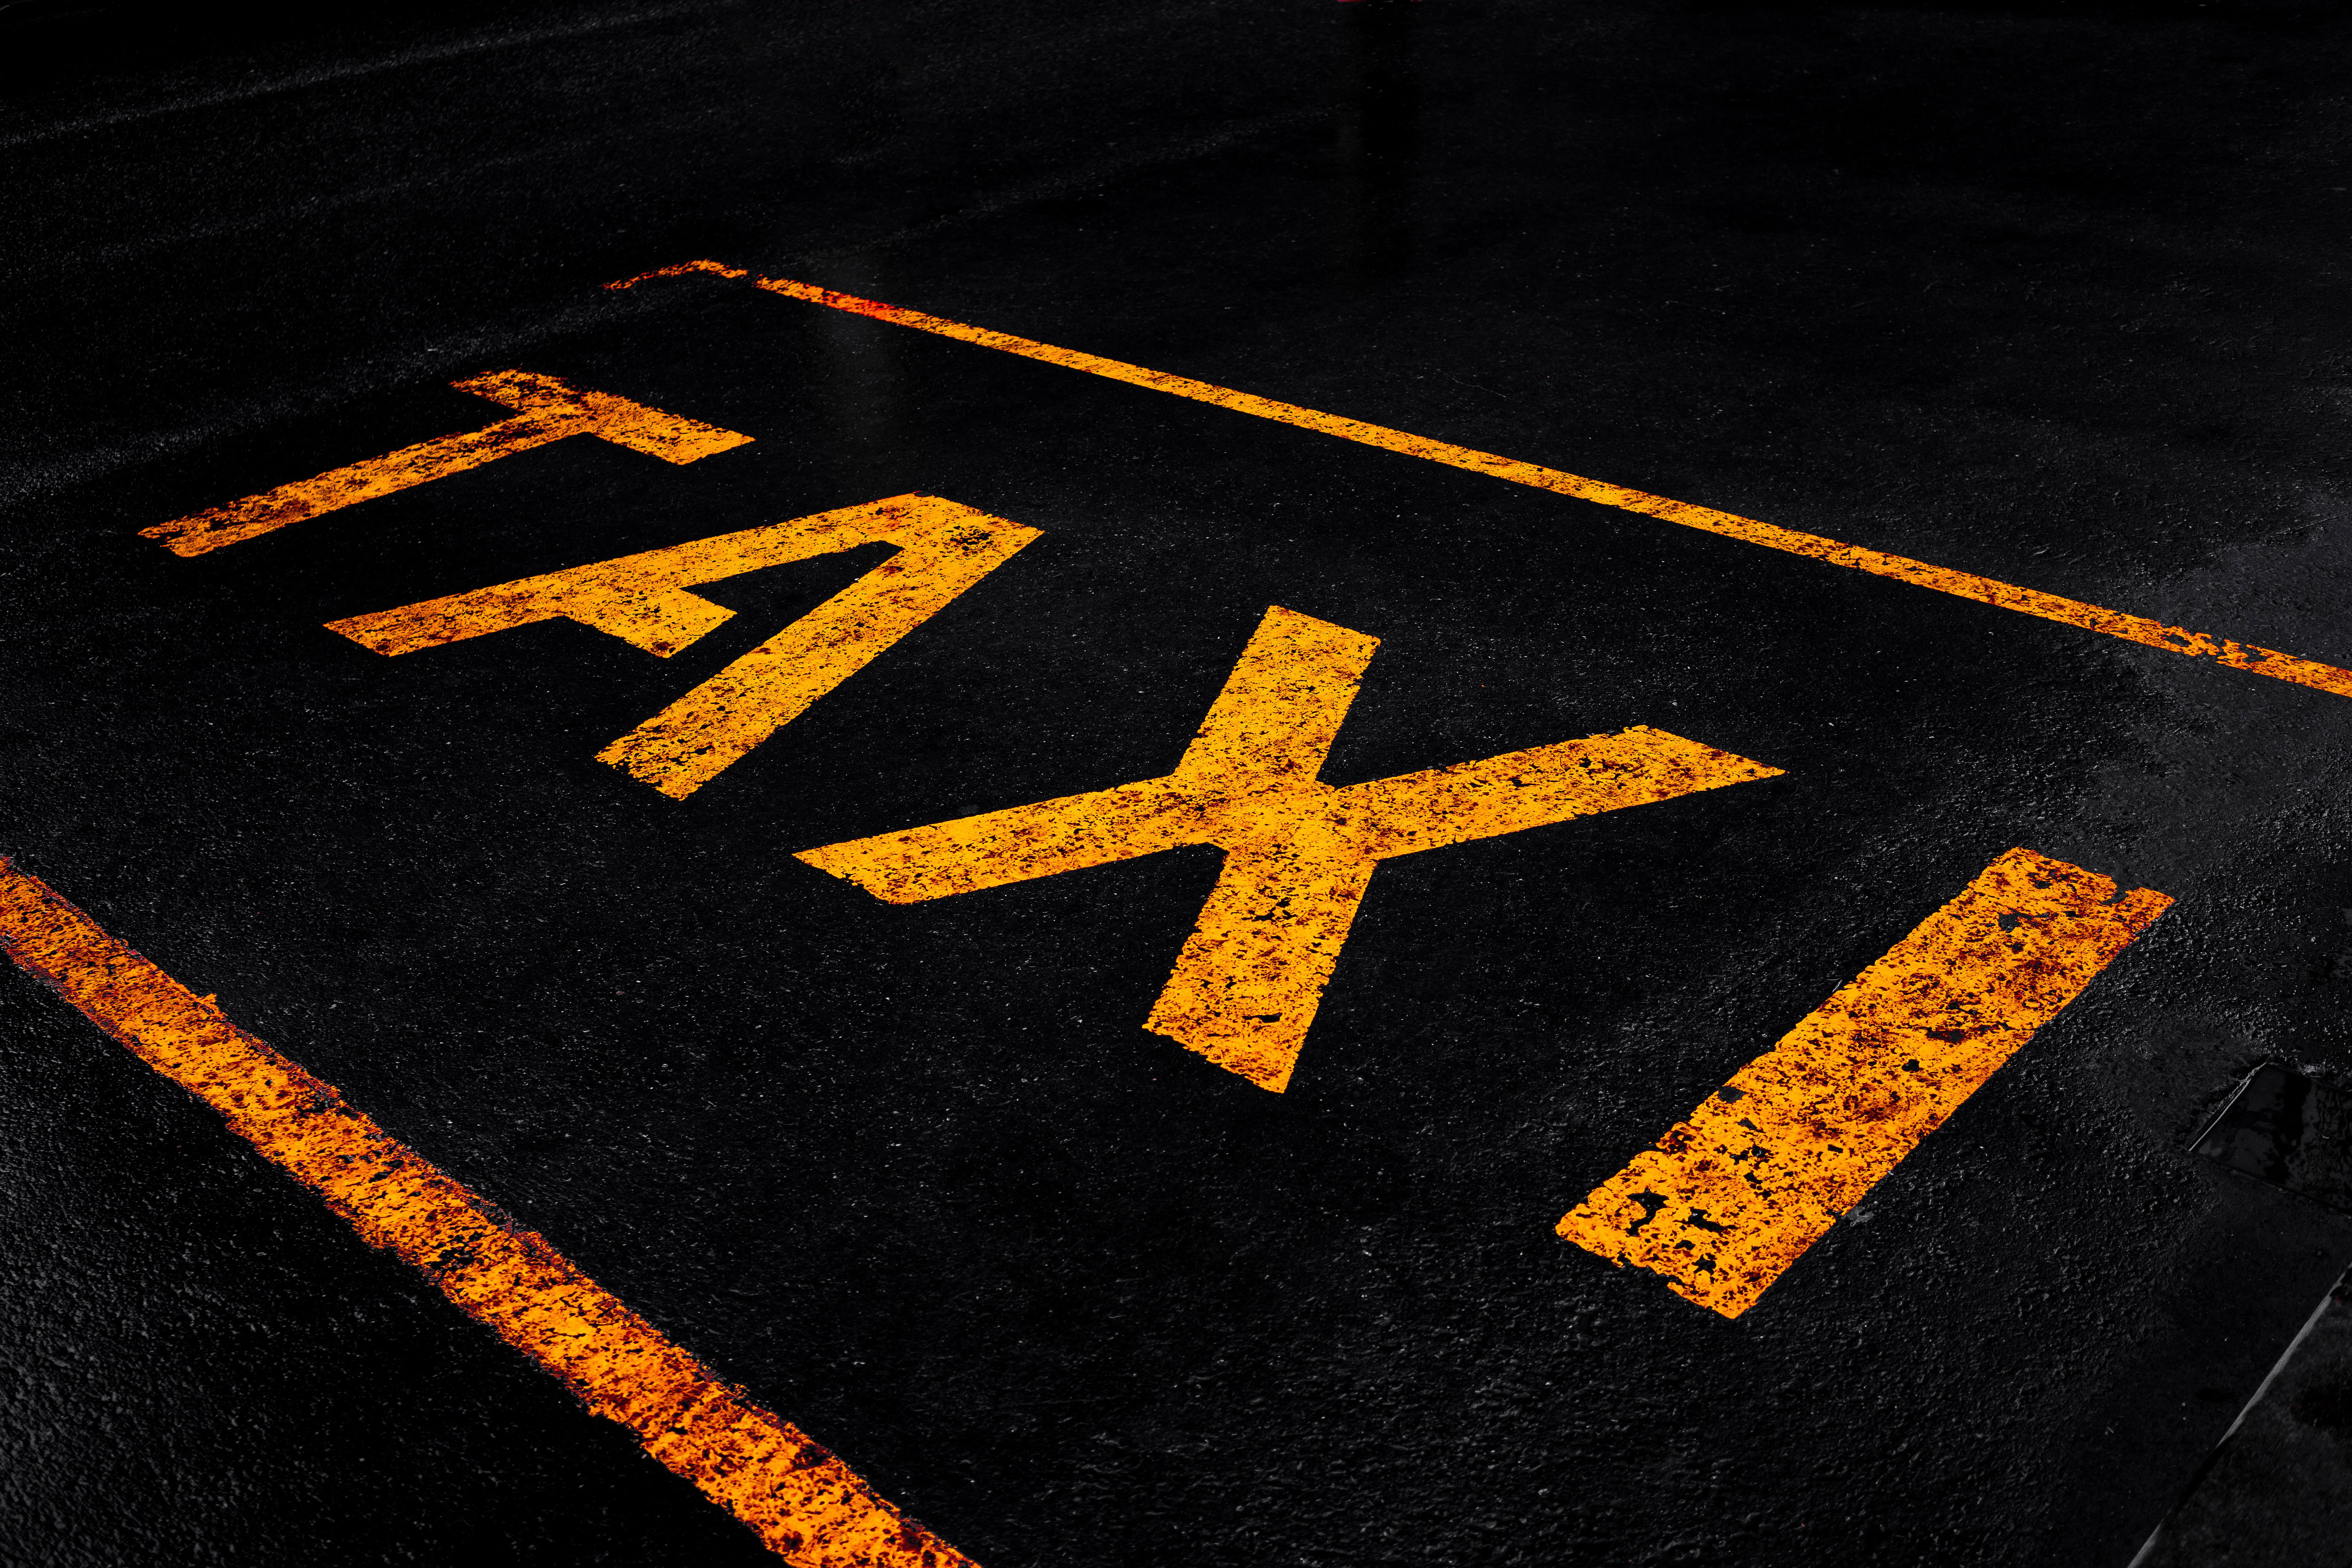
black, yellow, font, floor, symbol, logo, cross, graphics, asphalt, religious item, brand